Kafka (film)

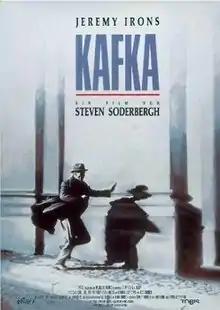
Theatrical release poster

Kafka is a 1991 mystery thriller film directed by Steven Soderbergh, from a screenplay by Lem Dobbs. Ostensibly a biopic based on the life of Franz Kafka, the film blurs the lines between fact and Kafka's fiction (most notably "The Castle" and "The Trial"), creating a Kafkaesque atmosphere. It stars Jeremy Irons in the title role, with Theresa Russell, Ian Holm, Jeroen Krabbé, Joel Grey, Armin Mueller-Stahl, and Alec Guinness. Simon McBurney appears in his film debut.